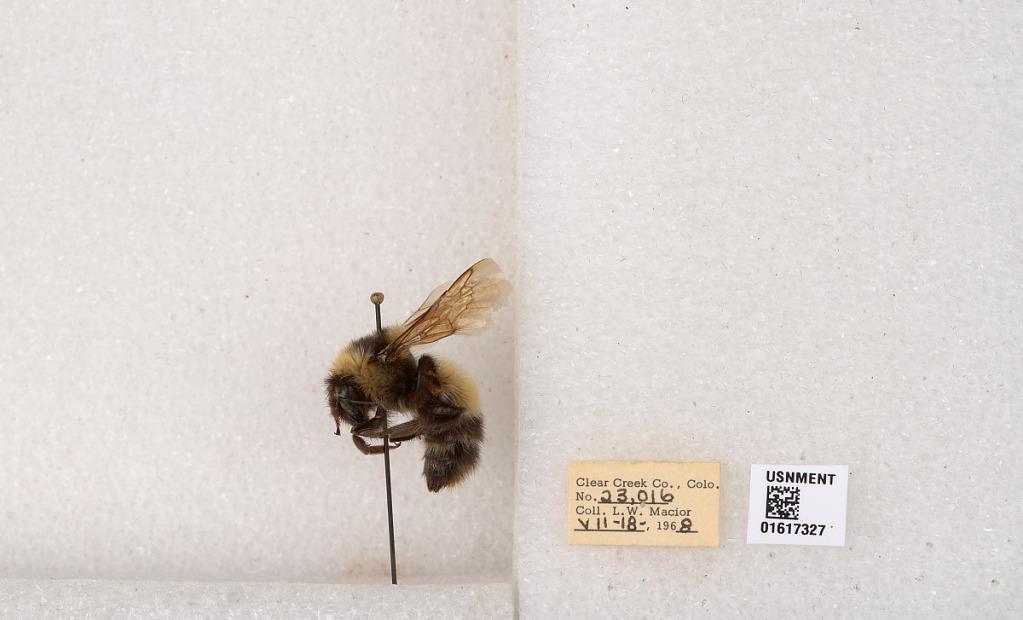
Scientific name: Bombus kirbyellus
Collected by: L. Macior
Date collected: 1968-7-18
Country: United States
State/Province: Colorado
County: Clear Creek
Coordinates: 39.6891, -105.644